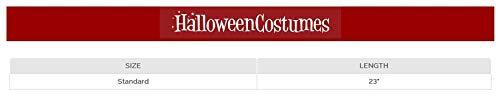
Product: HMS Unisex-Adult's Supersoft Junior Dragon Tail-GN, Green, One Size
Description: special size type: standard.
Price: $15.00